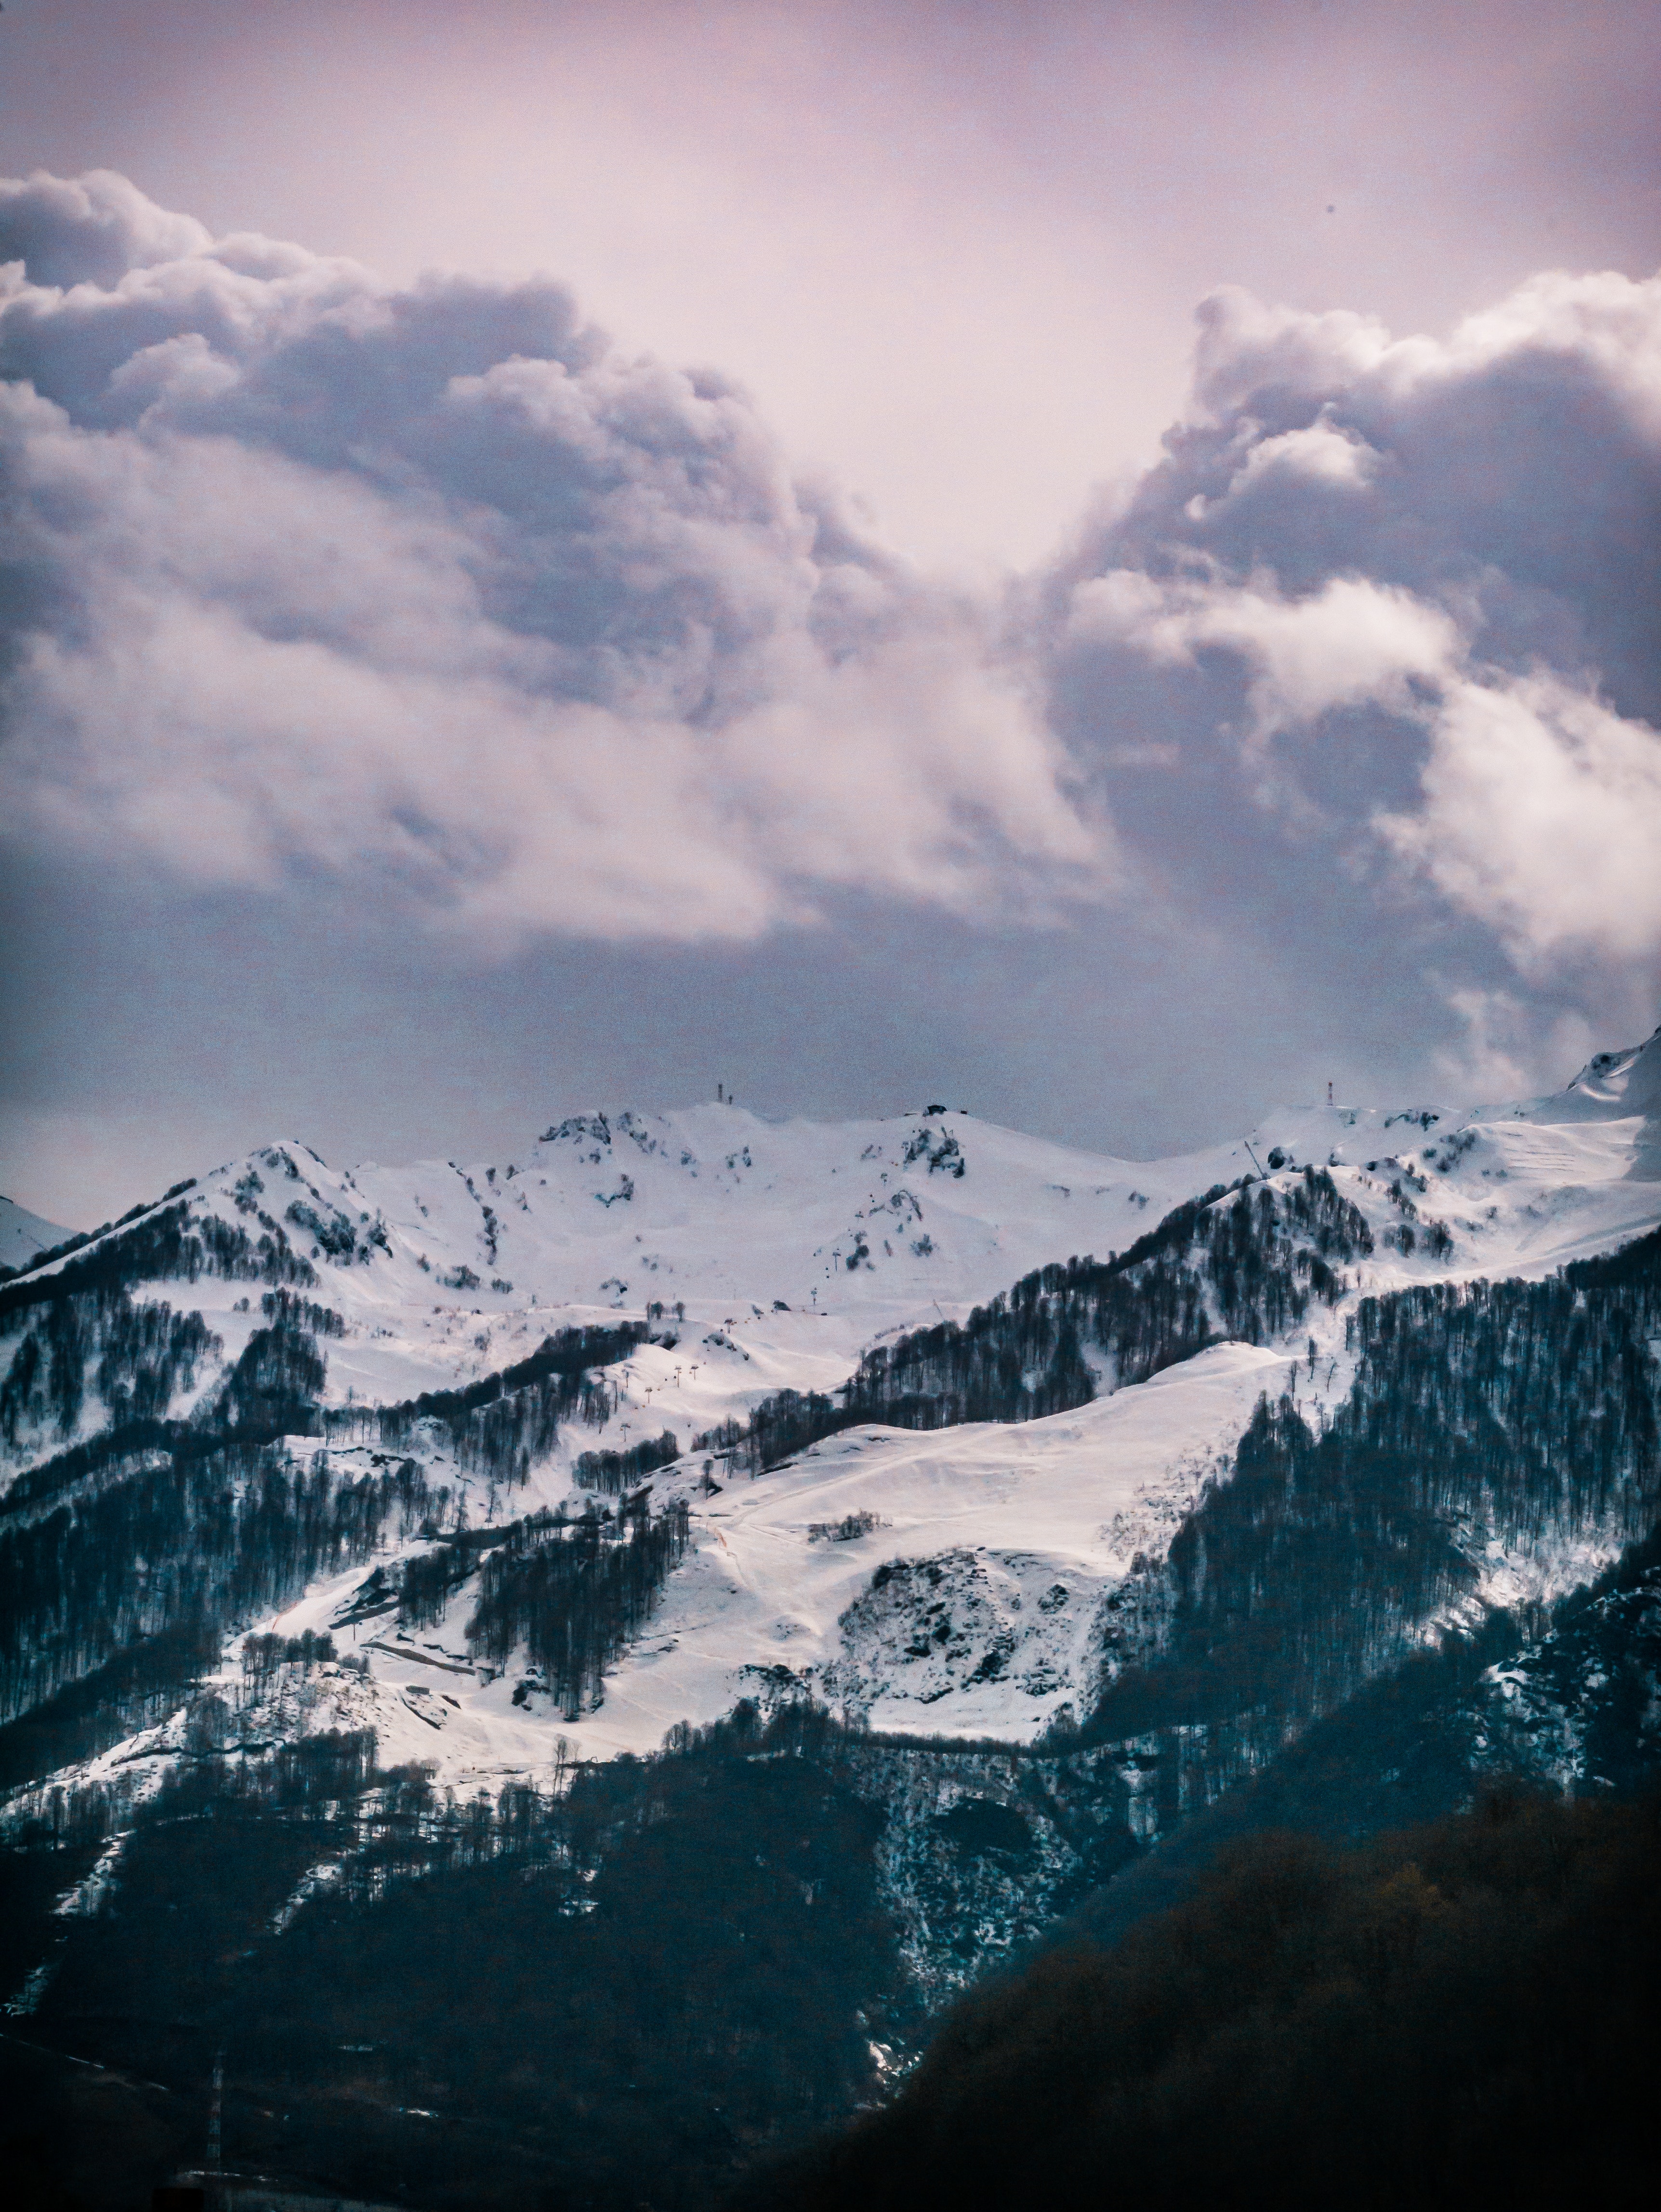
mountainous landforms, mountain, sky, mountain range, cloud, nature, highland, alps, natural landscape, ridge, atmosphere, wilderness, water, massif, fell, summit, hill, cumulus, mount scenery, hill station, snow, landscape, valley, sunlight, winter, meteorological phenomenon, world, photography, geological phenomenon, horizon, glacier, glacial landform, ice cap, ocean, terrain, sound